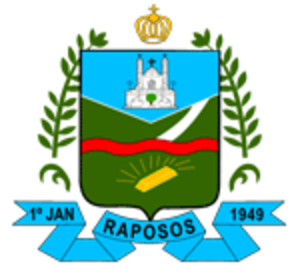
Raposos est une municipalité brésilienne de l'État du Minas Gerais et la microrégion de Belo Horizonte.